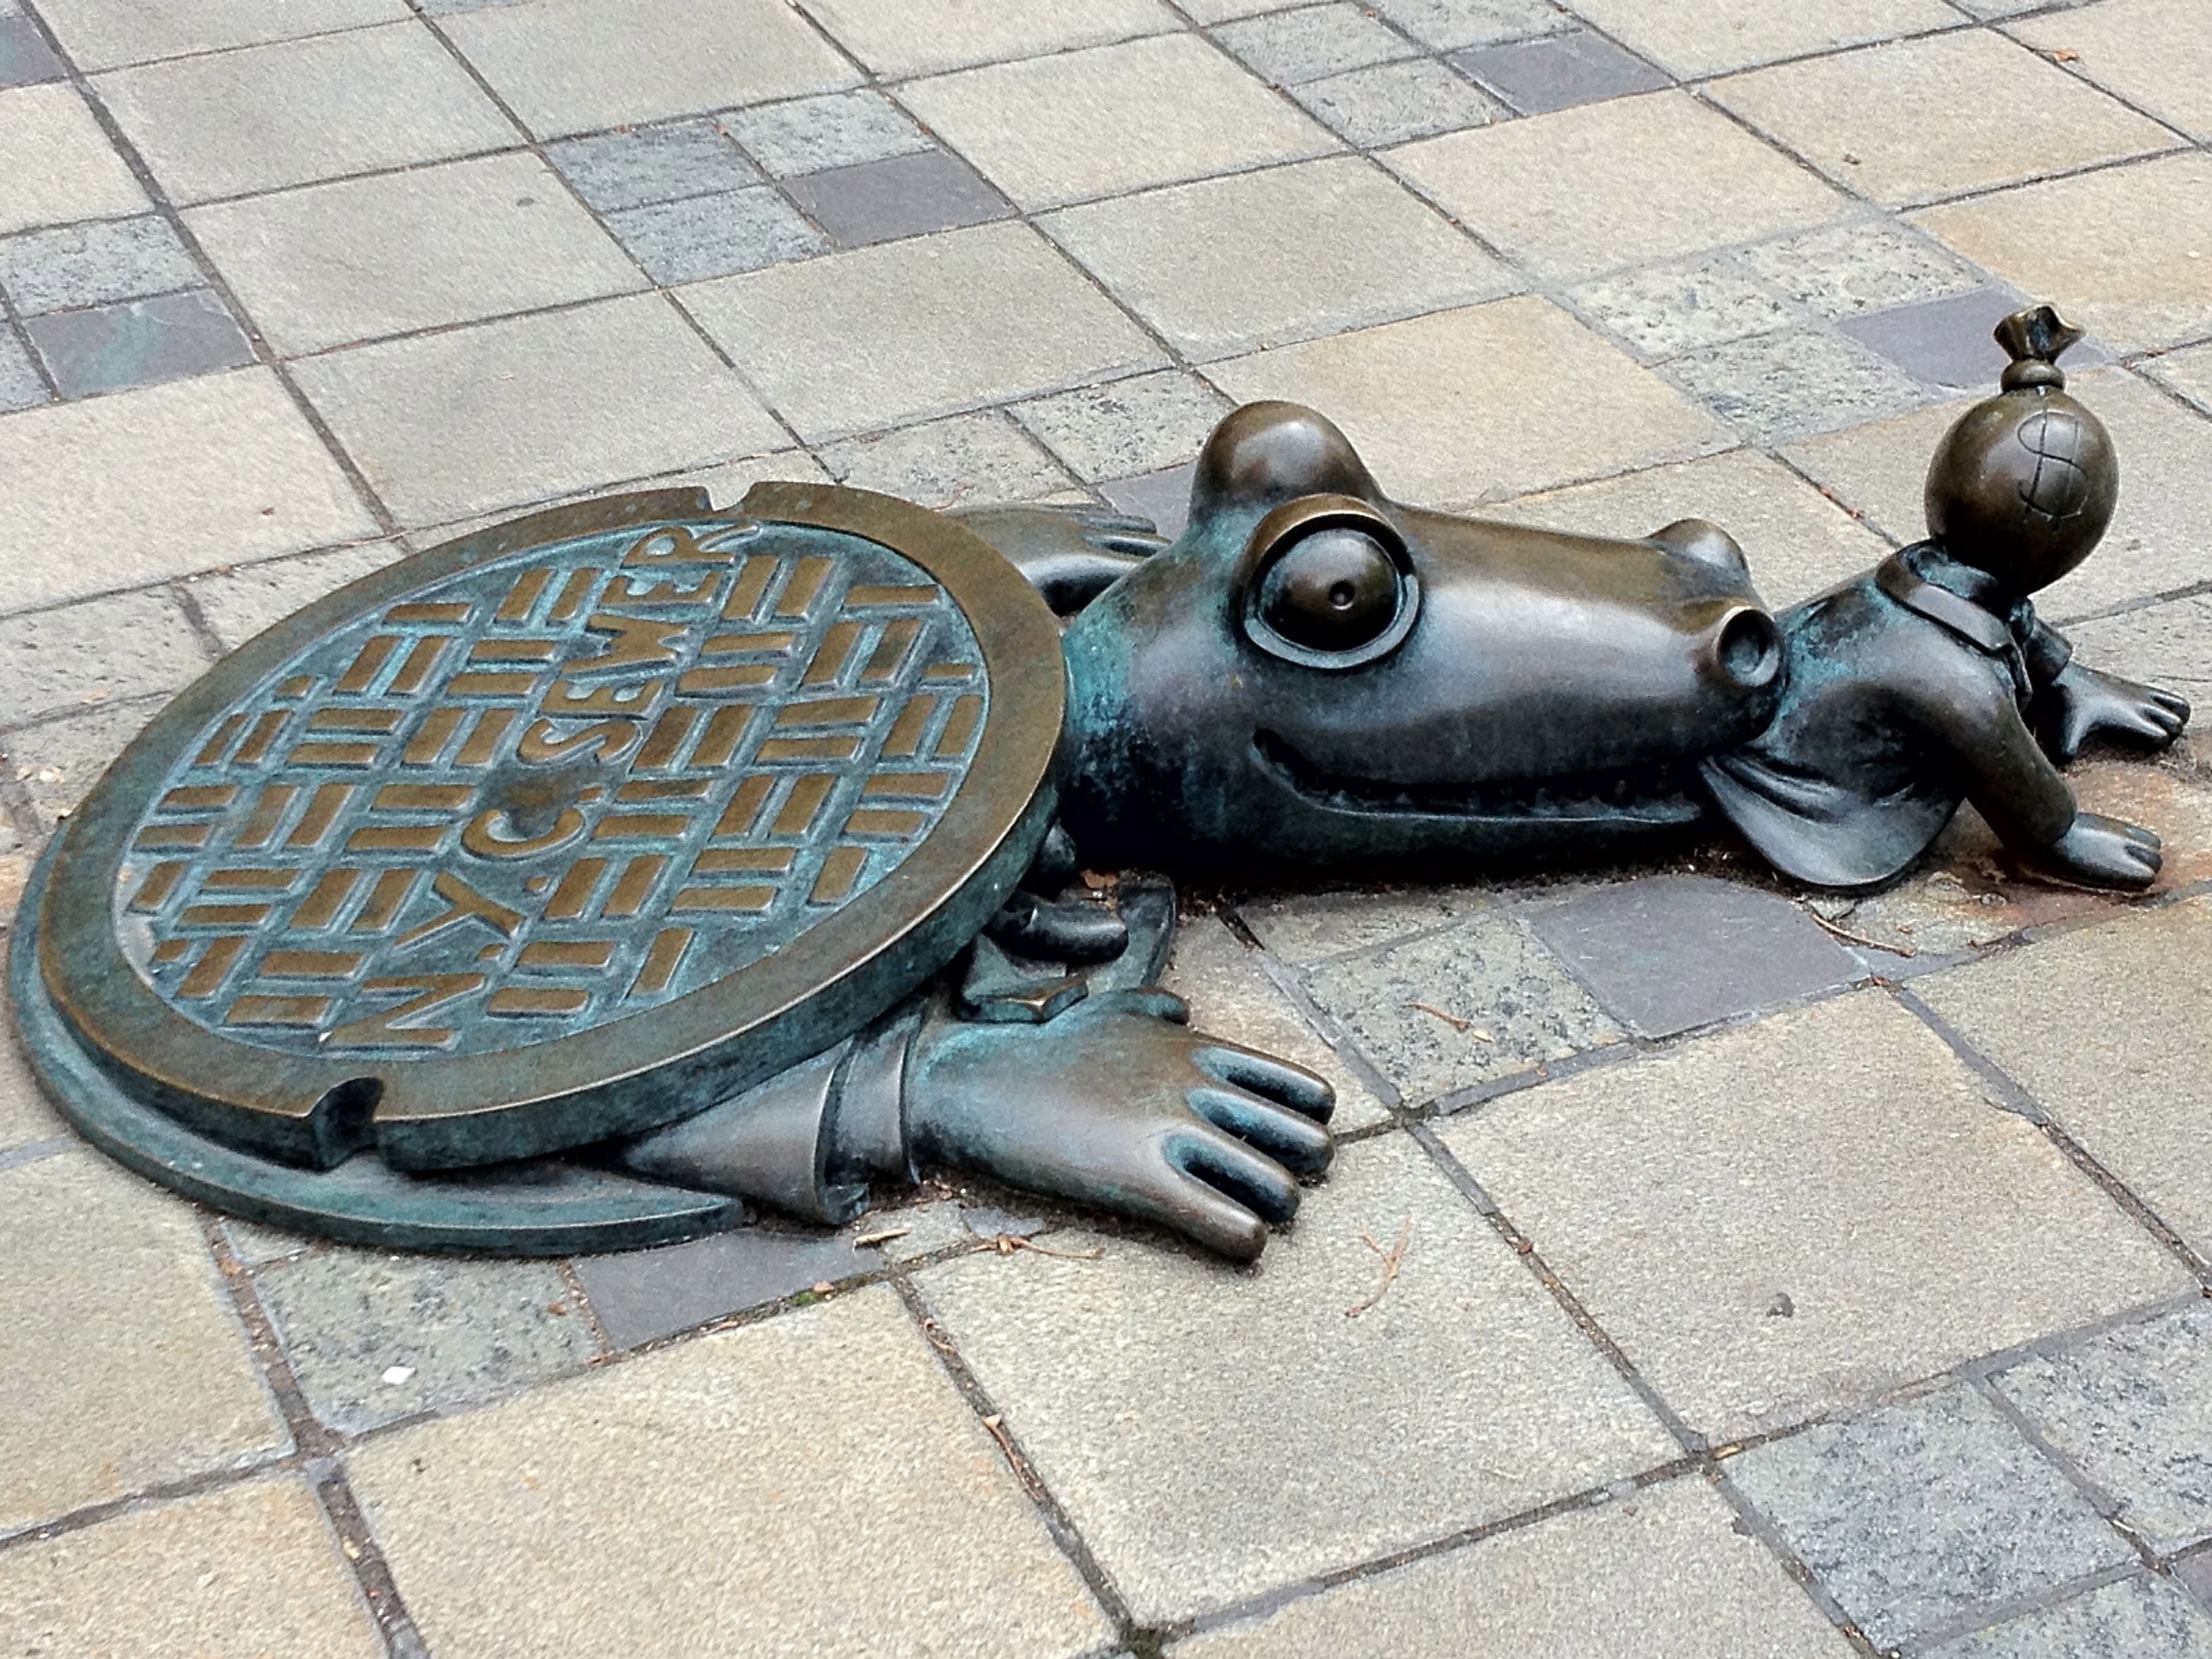
monument, statue, alligator, sculpture, art, brooklyn street art, ny sewer